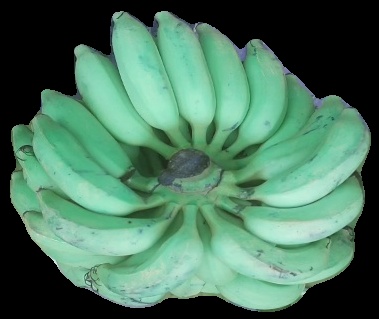
Variety: elakki-bale
Grade: grade2